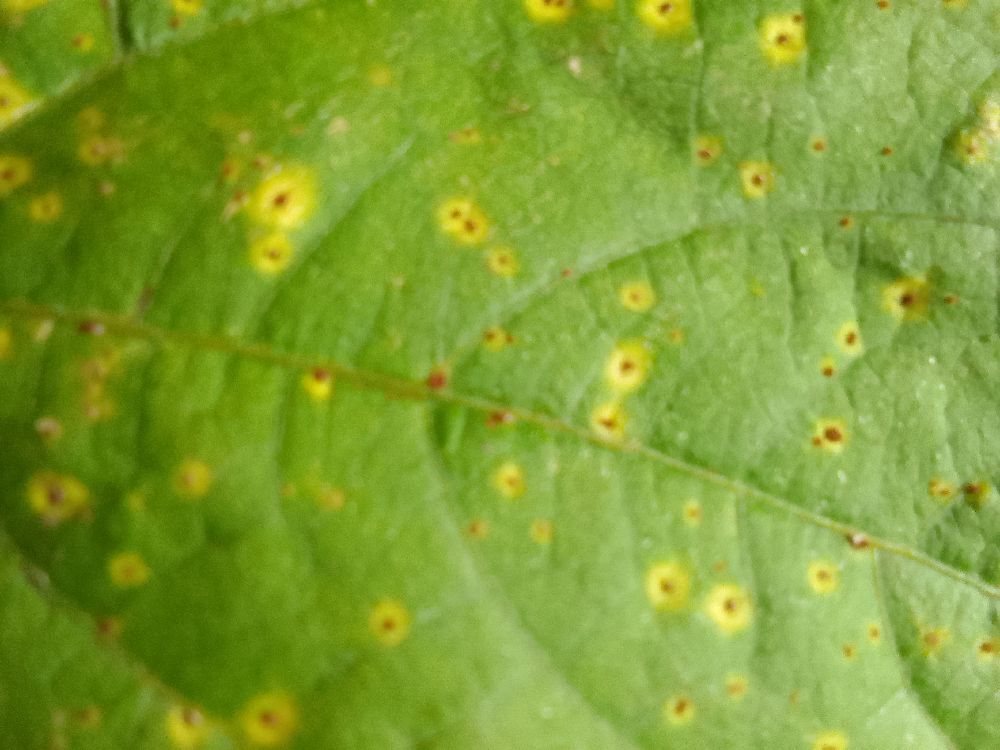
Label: rust